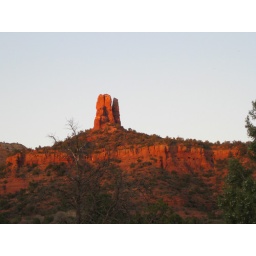
the red rocks in the setting sun